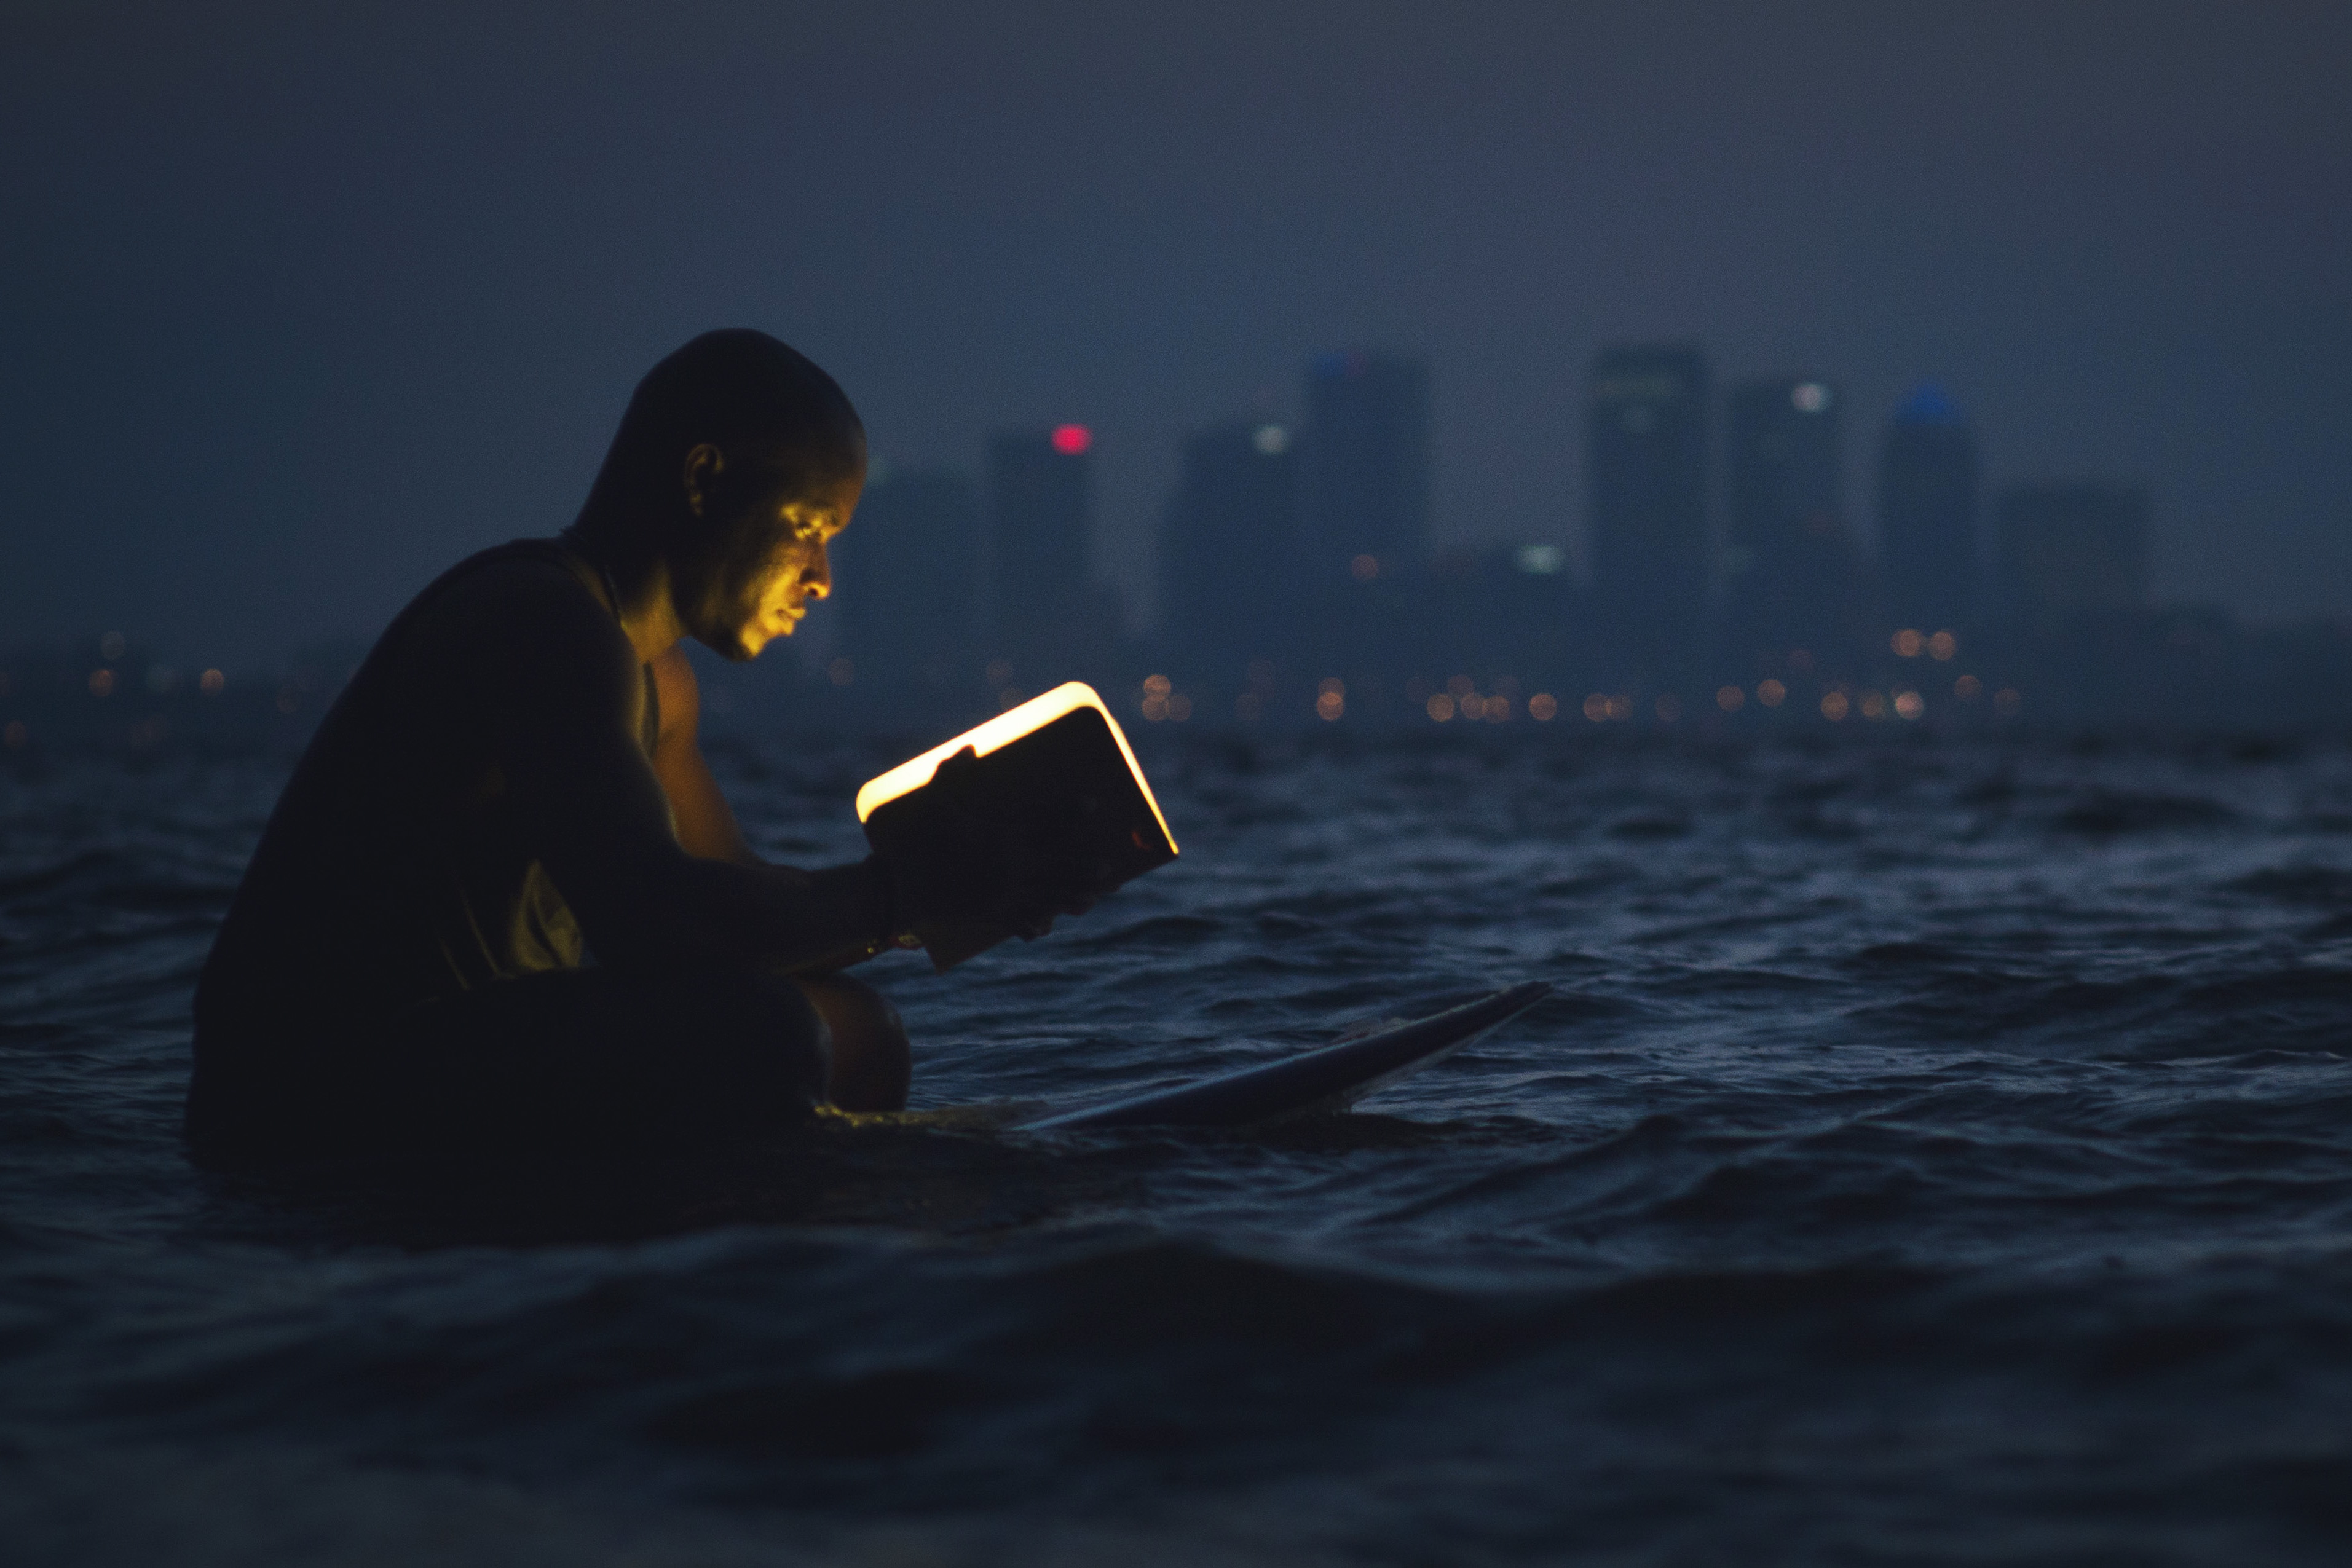
water, sky, blue, darkness, sea, night, photography, ocean, cloud, city, wave